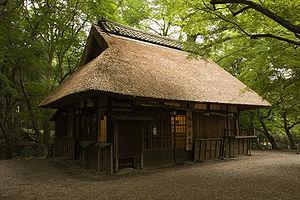
Le parc de Nara est un parc public de la ville de Nara au Japon, situé au pied du mont Wakakusa, fondé en 1880 et administré par la préfecture de Nara. Le parc est l'un des lieux de beauté pittoresques désignés par le ministère de l'Éducation. Plus de 1 200 cerfs sika sauvages déambulant librement dans le parc sont également sous la désignation du ministère, classés « trésor naturel ». Bien que la superficie officielle du parc soit d'environ 502 ha, le domaine qui comprend les emprises du Tōdai-ji, du Kōfuku-ji et du Kasuga-taisha qui sont soit sur le bord ou entouré par le parc de Nara, fait jusqu'à 660 ha.